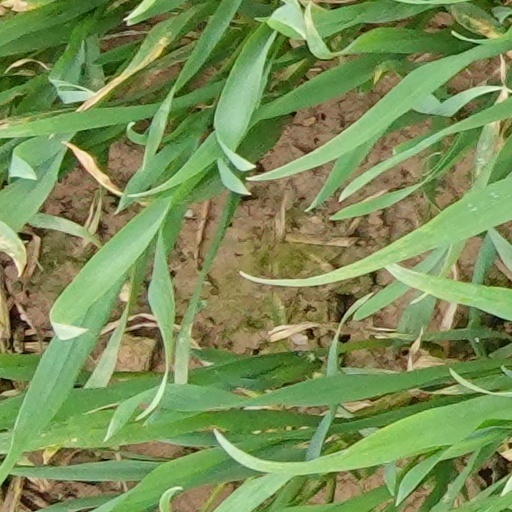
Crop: wheat